Baghdadi Mahmudi

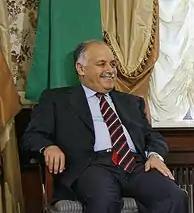
Mahmudi in 2008

Baghdadi Ali Mahmudi (born 1945) is a Libyan politician who was Secretary of the General People's Committee (prime minister) of Libya from 5 March 2006 to as late as 1 September 2011, when he acknowledged the collapse of the GPCO and the ascendance of the National Transitional Council as a result of the Libyan Civil War. He has a medical degree, specialising in obstetrics and gynecology, and had served as Deputy Prime Minister to Prime Minister Shukri Ghanem since 2003 at the time he was appointed to replace him. He was a part of Gaddafi's inner circle at least prior to his escape in mid-2011. He was arrested in Tunisia for illegal border entry and jailed for six months, although this was later overruled on appeal, however a Tunisian court decided to extradite Mahmoudi to Libya under a request from Libya's Transitional Council.